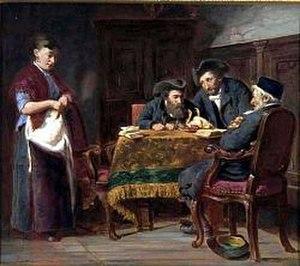
Voici une liste de peintres qui sont nés et/ou étaient principalement actifs aux Pays-Bas. Pour les artistes nés et actifs dans le Sud des Pays-Bas méridionaux, consultez la Liste des peintres Flamands. Les artistes sont triés par siècle puis par nom de famille. En général, les artistes inclus sont mentionnés sur le site web l'ArtCyclopedia, dans le Grove Dictionary of Art, dont les tableaux se vendent régulièrement à plus de 20 000 $ aux enchères. Les peintres actifs sont donc sous-représentés, alors que plus de la moitié des artistes sont des peintres baroques du XVIIᵉ siècle, ce qui correspond à peu près à l'âge d'or hollandais. Les noms d'artistes plus âgés ont souvent différentes orthographes; l'orthographe préférée est utilisée telle qu'elle figure dans la base de données du Rijksbureau voor Kunsthistorische Documentatie, mais plusieurs peintres sont répertoriés deux fois lorsque leurs noms alternatifs communs sont alphabétiquement éloignés.